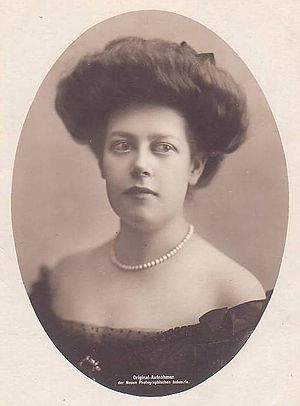
Marie Antoinette af Mecklenburg-Schwerin
Hertuginde Marie Antoinette til Mecklenburg-Schwerin var en tysk prinsesse af Mecklenburg-Schwerin, der var datter af Hertug Paul Frederik og barnebarn af Storhertug Frederik Frans 2. af Mecklenburg-Schwerin.